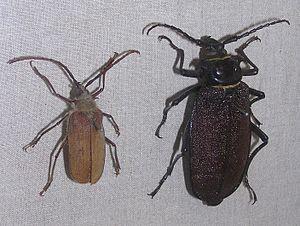
Ancistrotus cumingi. Musée de zoologie de Saint-Pétersbourg, Russie. Русский: Зоологический музей в Санкт-Петербурге. Чилийский анцистрот This photograph taken in Zoological Museum of the Zoological Institute of the Russian Academy of Sciences Note: It is only museum co-ordinates, instead of an area of live animals. Camera location59°